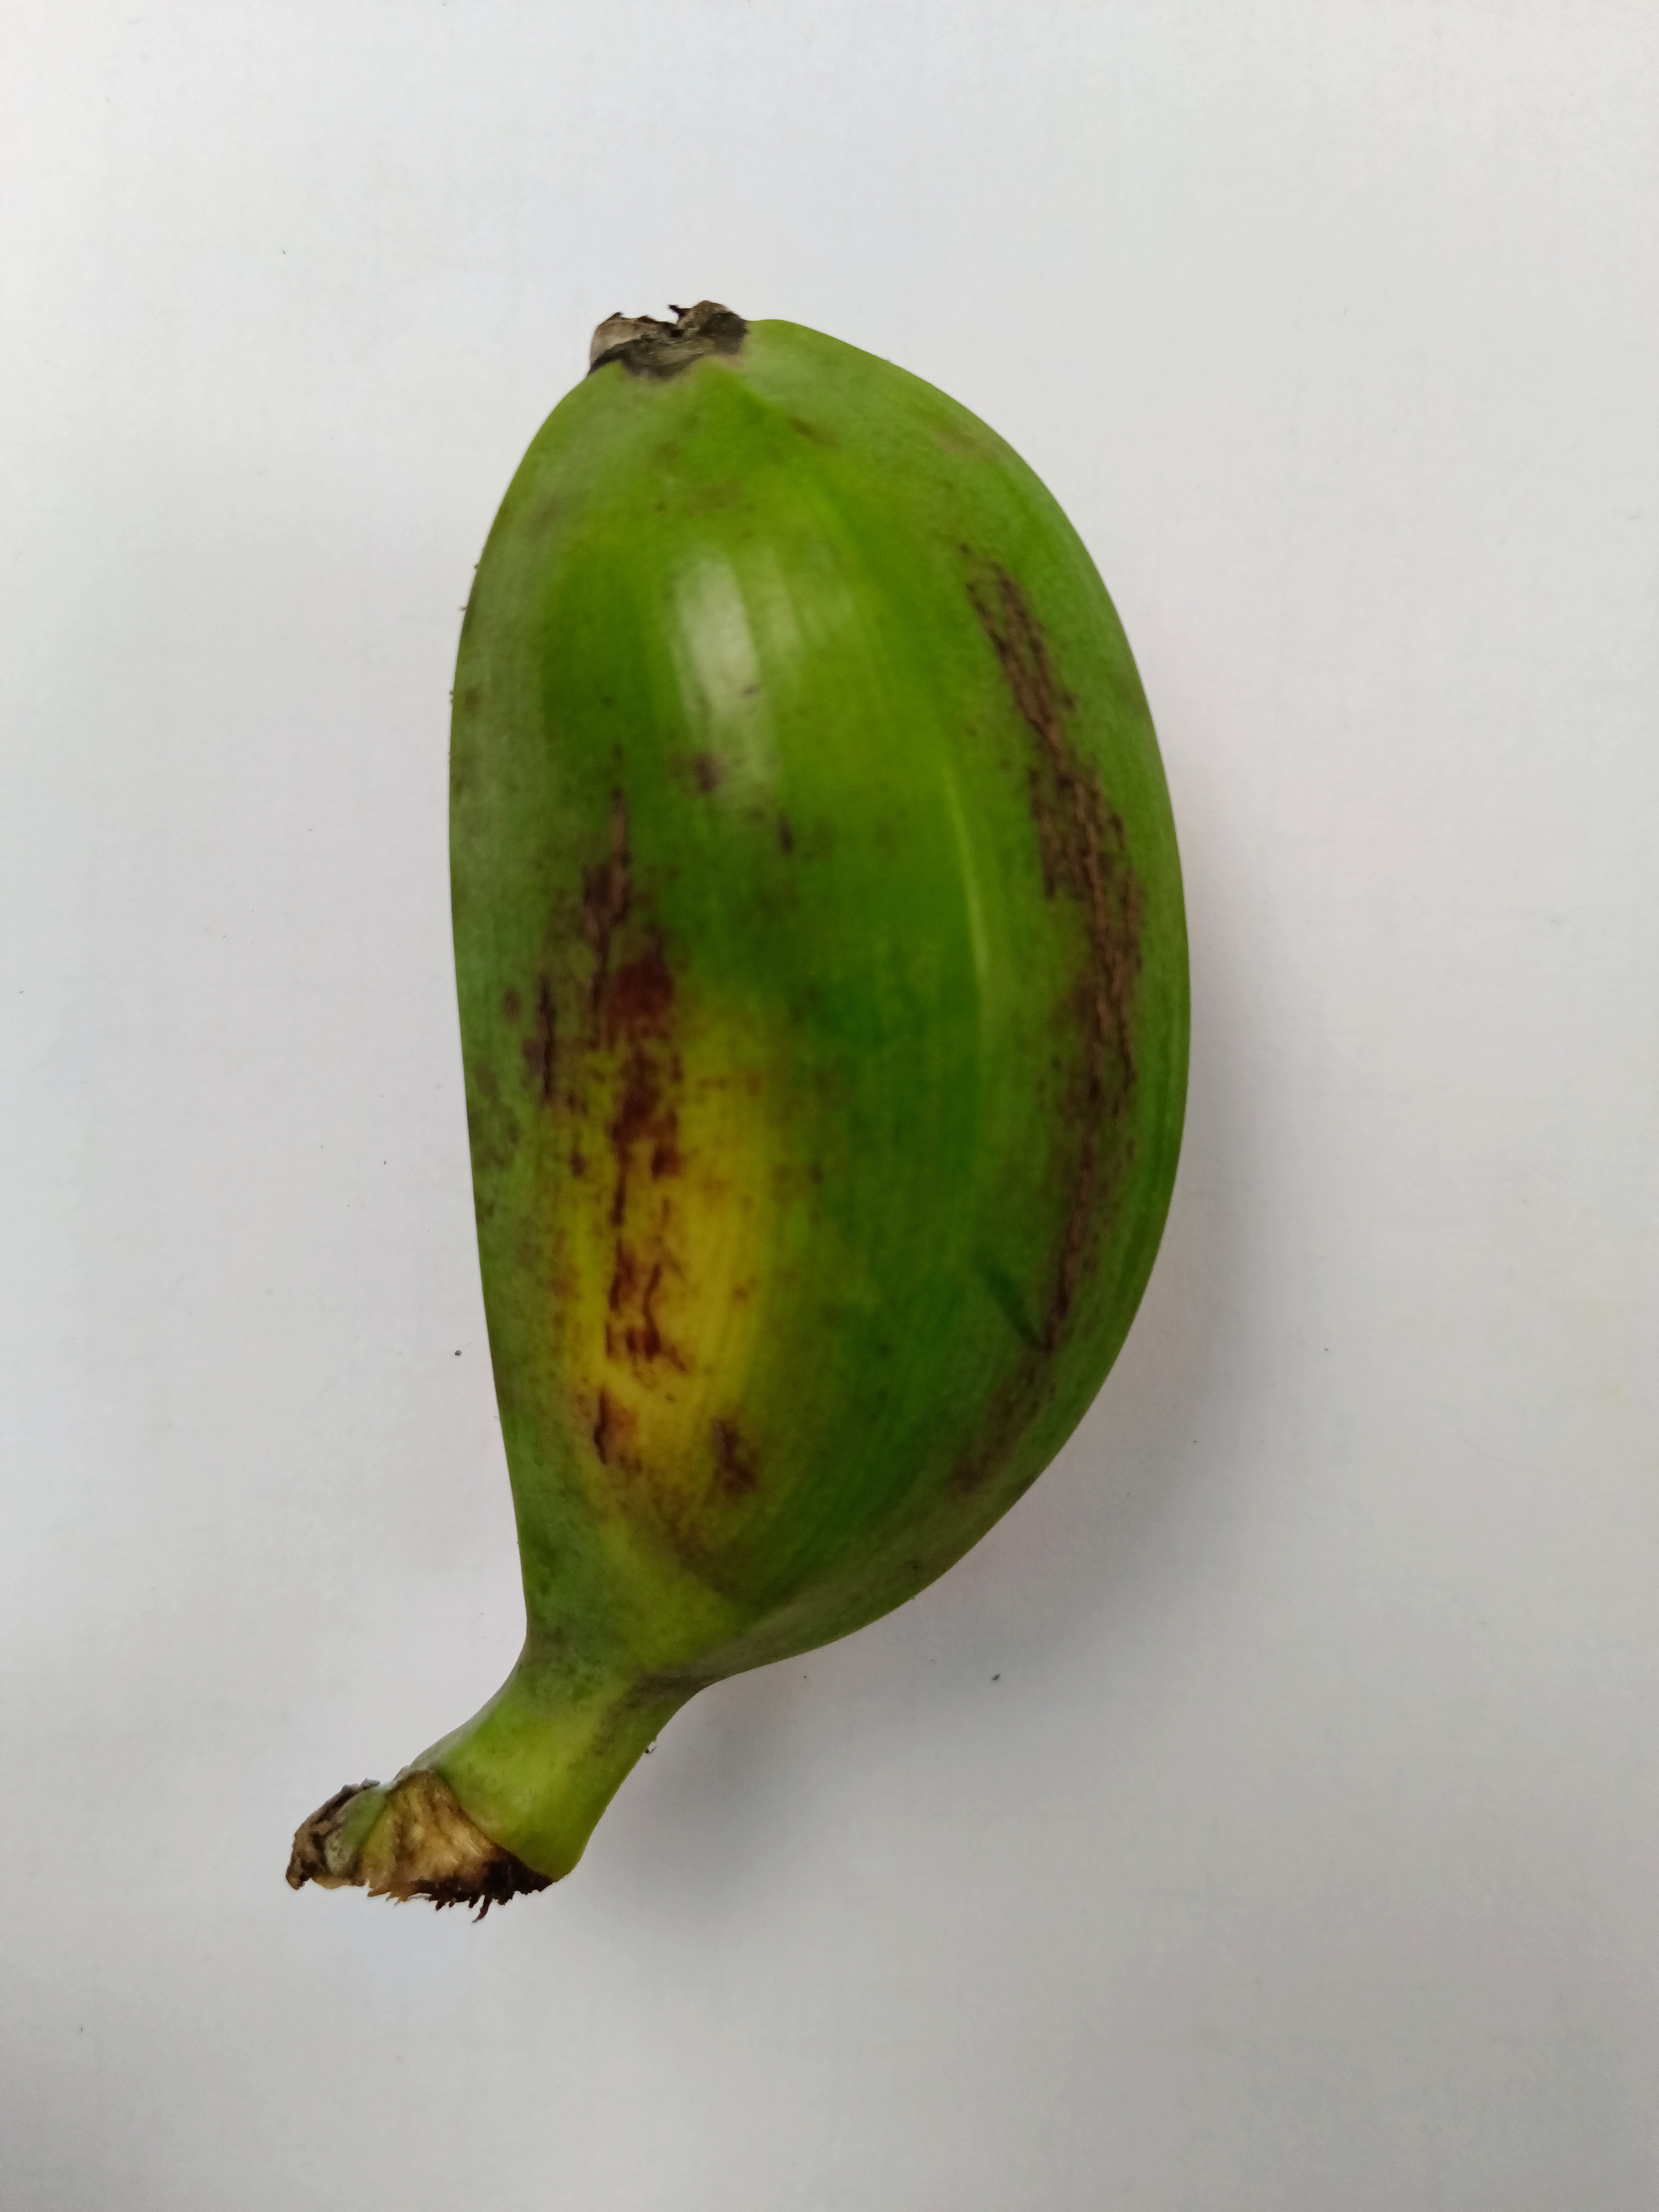
Banana variety: Bichi